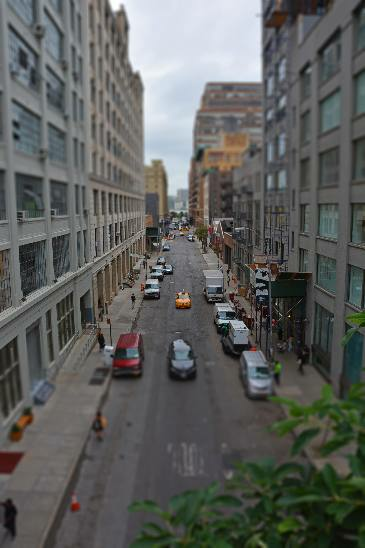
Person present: No